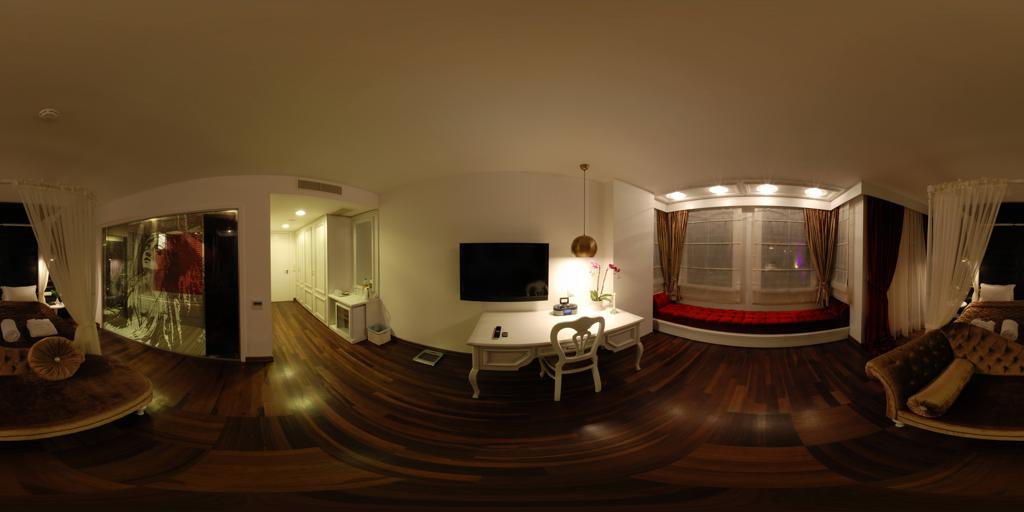
Referred object: remote control on the table

Referred object: The TV mounted above the desk is slightly to the right

Referred object: the chair opposite the window bench